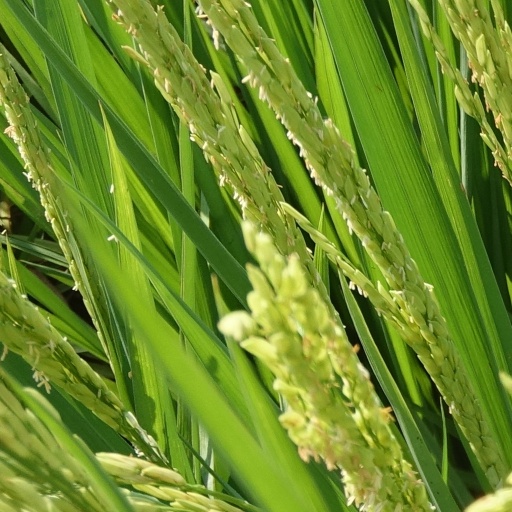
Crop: rice